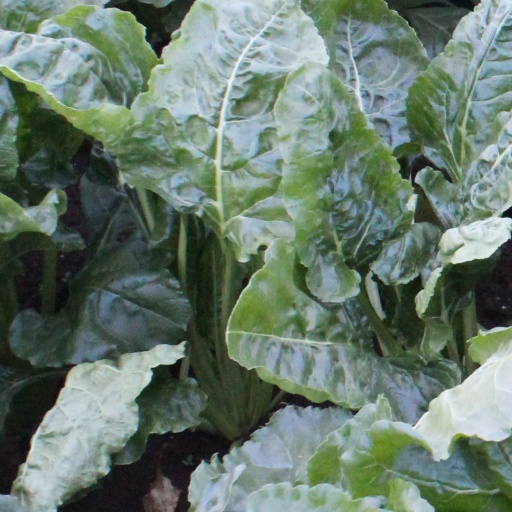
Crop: sugar beet